Ibunda

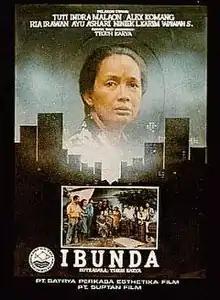
Poster

Ibunda (Mother) is a 1986 Indonesian film directed by Teguh Karya. Telling of a family's struggles in Jakarta, it set a new record at the 1986 Indonesian Film Festival when it won nine Citra Awards.